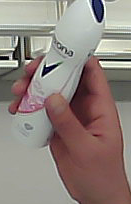
Product: rexona_spray